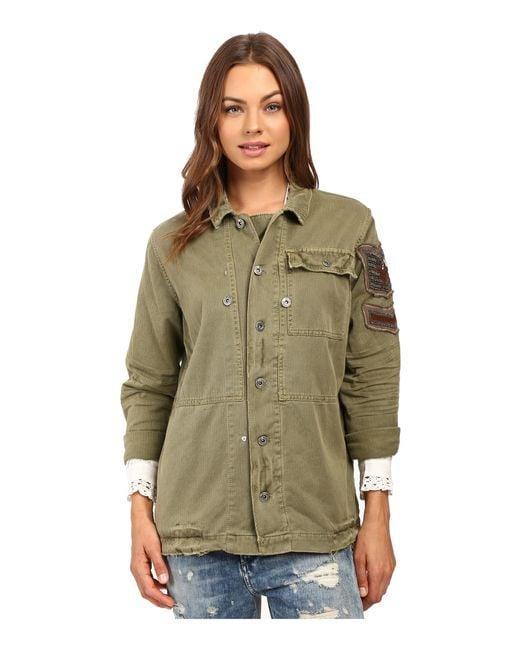
Moosgrünes Hemd, für den täglichen Gebrauch